Santee (Corbin, Virginia)

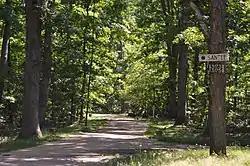
Property entrance

Santee is a historic farm located in Caroline County, Virginia. Construction first began in the late 18th century with additions made throughout the 19th century.